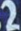
Number: 2